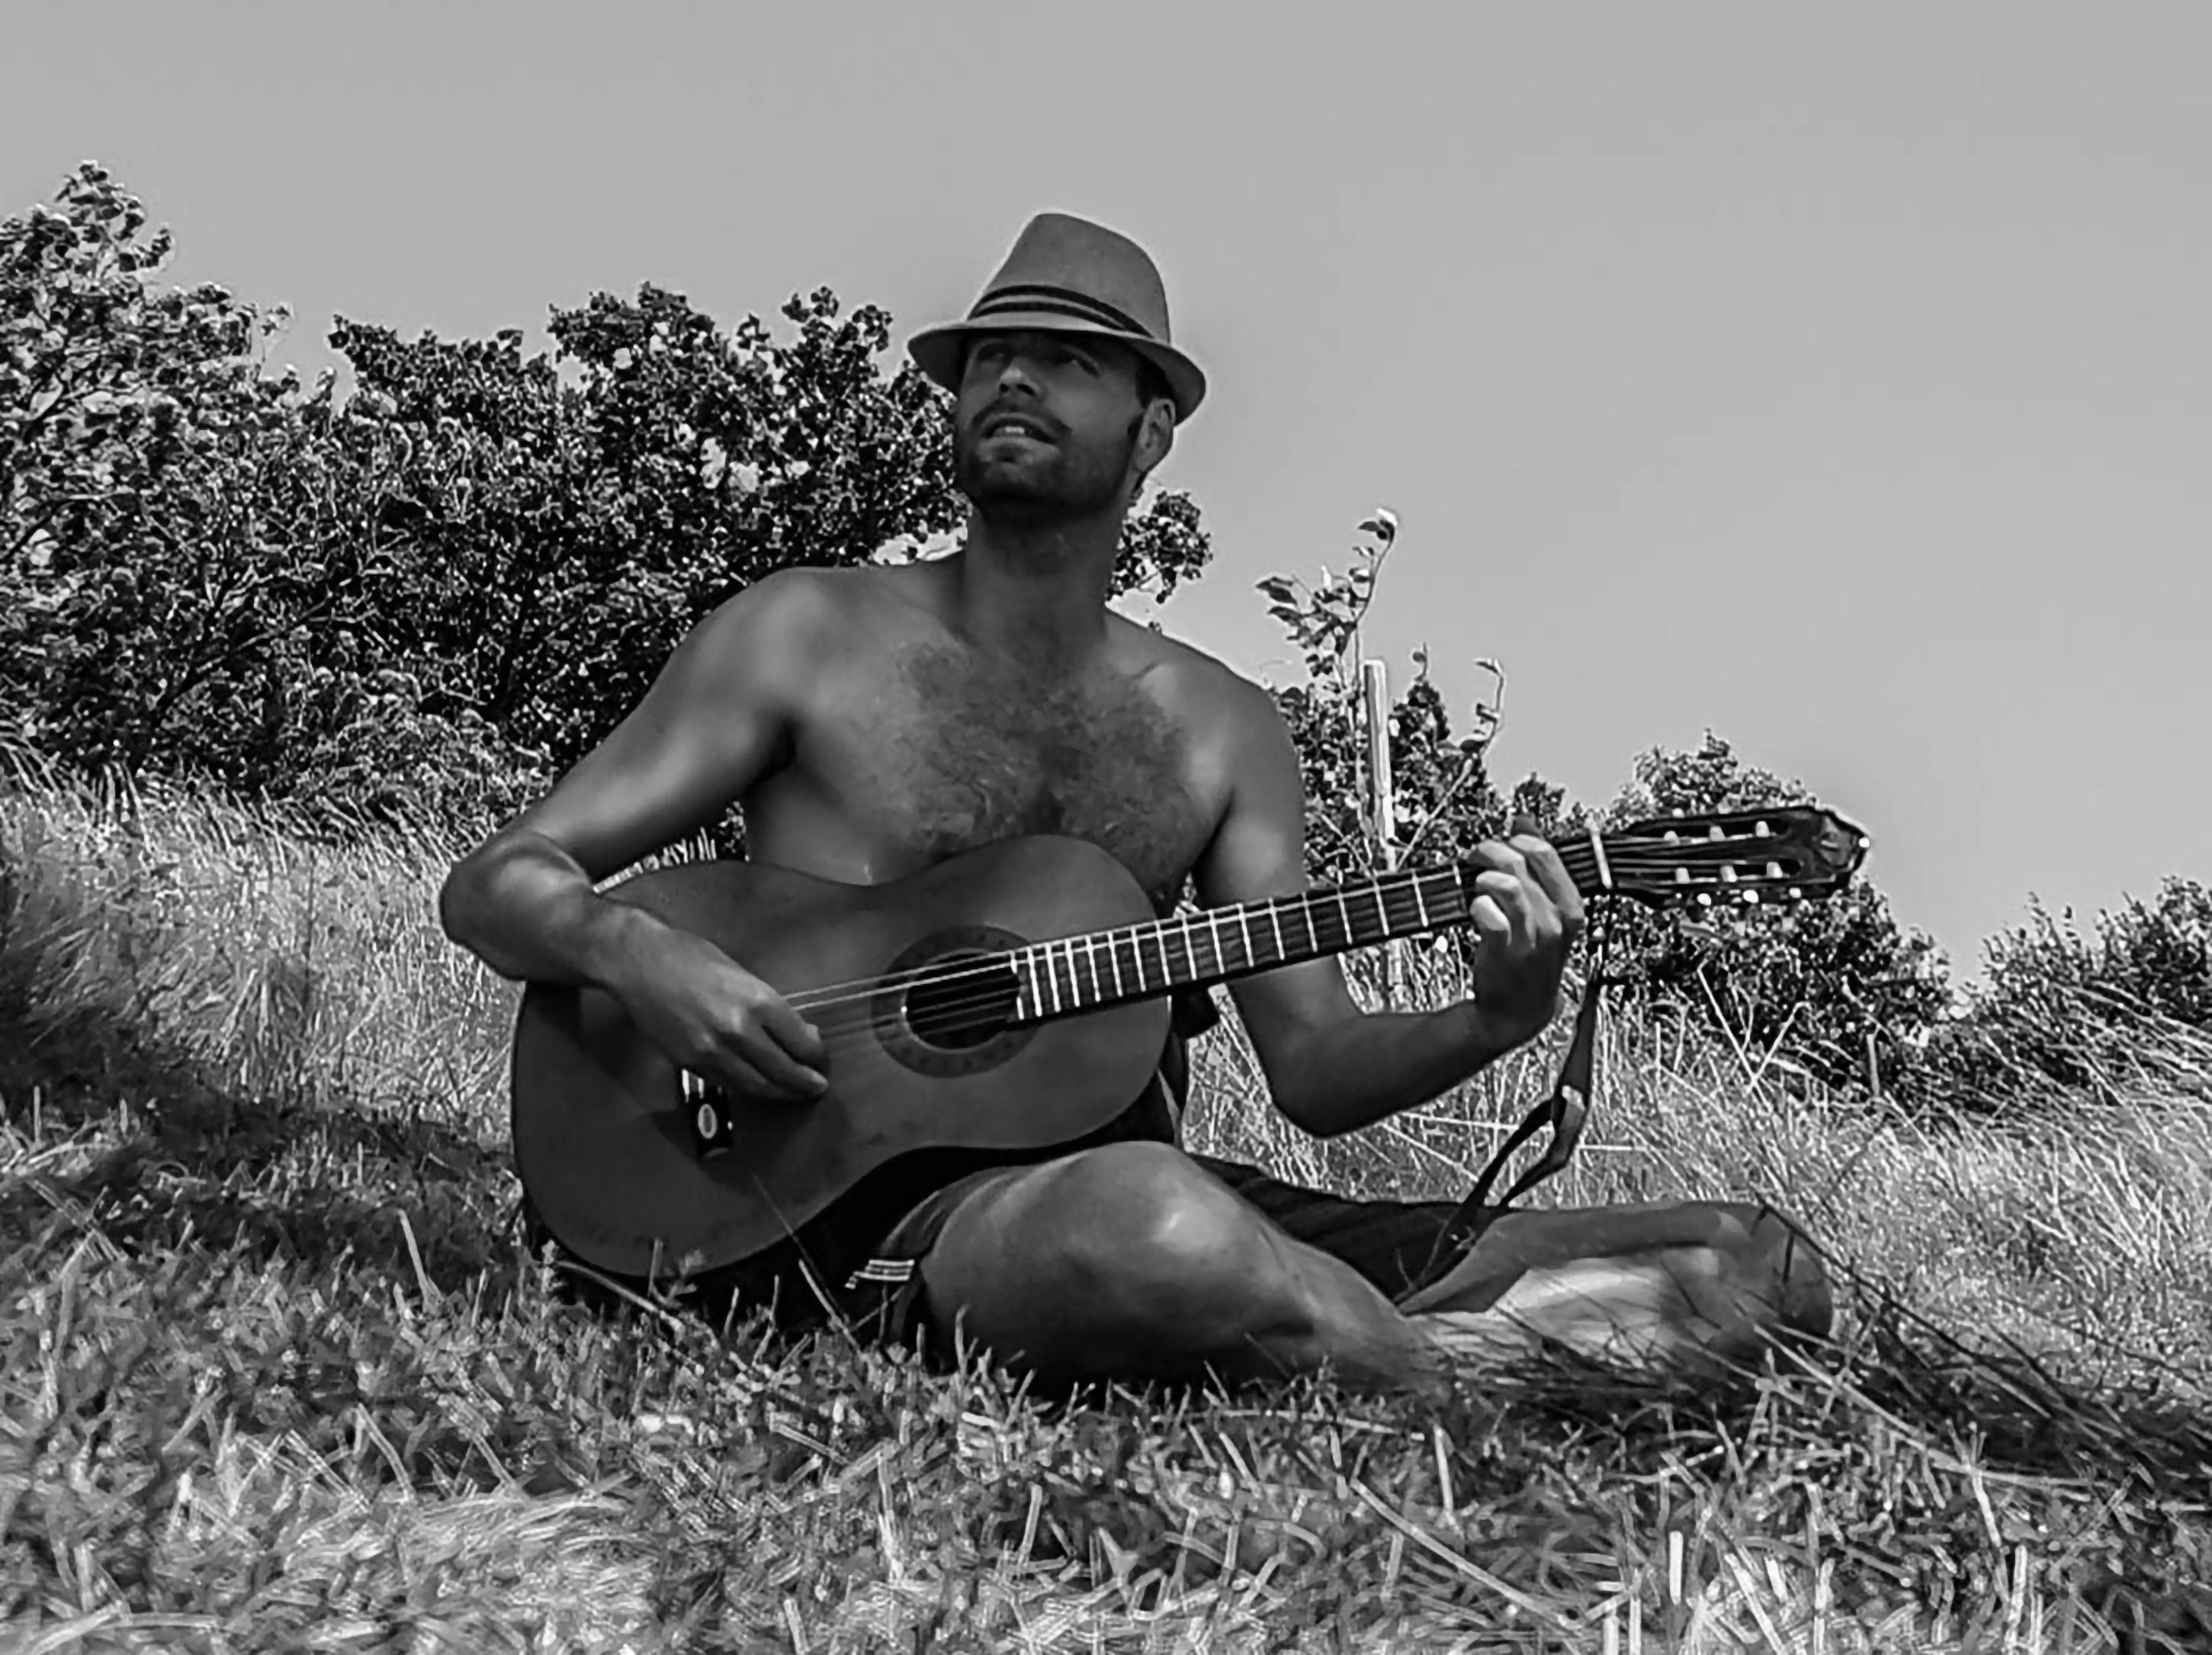
man, string instrument, musical instrument, cowboy hat, Barechested, plucked string instruments, guitar, male, musician, grass, photography, headgear, hat, stock photography, sitting, muscle, guitarist, music, monochrome, style